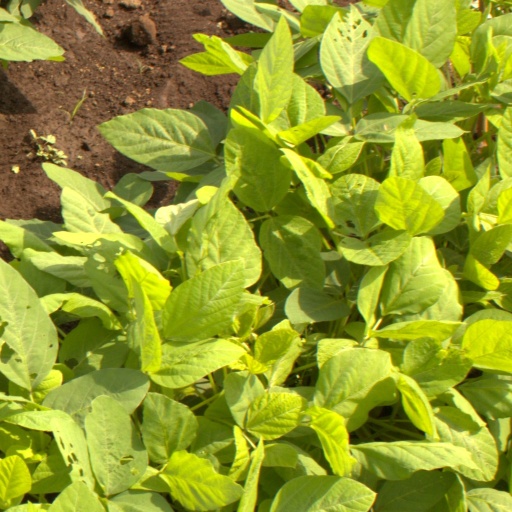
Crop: soybean